Altamira station

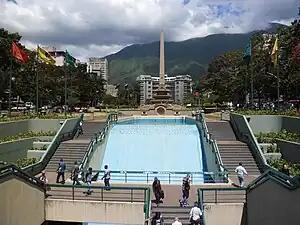
Entrance to the station

Altamira is a Caracas Metro station on Line 1. It was opened on 23 April 1988 as part of the extension of Line 1 from Chacaíto to Los Dos Caminos. The station is between Chacao and Miranda.